Intruders (2015 film)

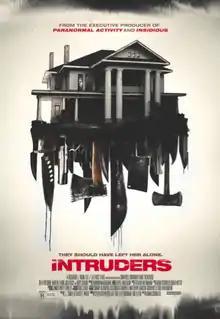
Theatrical release poster

Intruders (also known as Shut In and Deadly Home) is a 2015 American horror thriller film directed by Adam Schindler and written by T.J. Cimfel and David K. White. The film stars Beth Riesgraf, Martin Starr, Jack Kesy, and Rory Culkin.